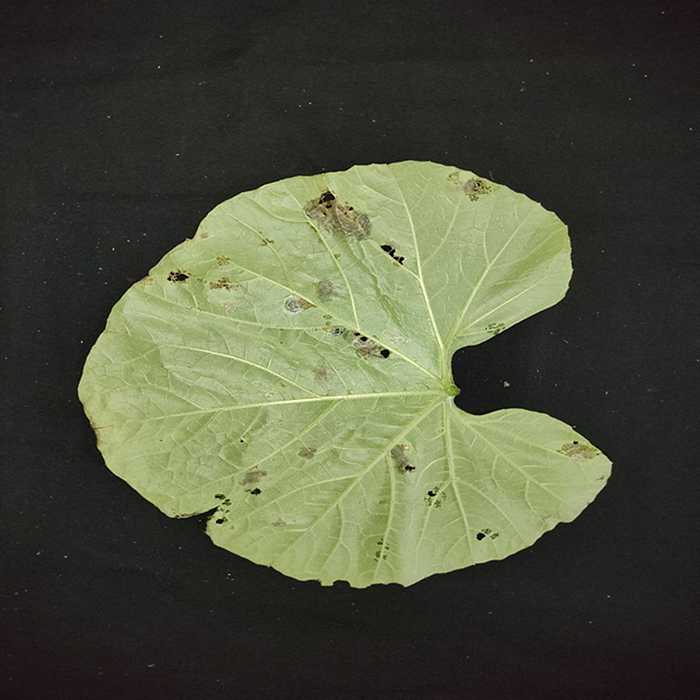
Plant: Bottle gourd
Label: Anthracnose